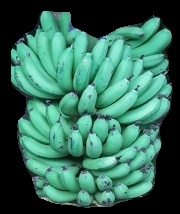
Variety: pachbale
Grade: grade1